Newar language

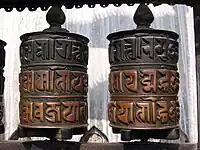
Prayer wheels with the mantra "Om Mani Padme Hum" in Ranjana script at Swayambhu, Kathmandu.

Newars have been fighting to save their language in the face of opposition from the government and hostile neighbours from the time of the repressive Rana regime till today. The movement arose against the suppression of the language that began with the rise of the Shah dynasty in 1768 AD, and intensified during the Rana regime (1846–1951) and Panchayat system (1960–1990).